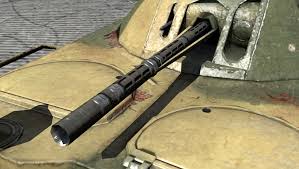
Label: BTR